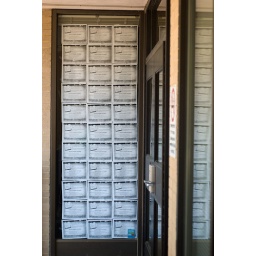
Cheri pranked a co-worker by covering his office window with flyers for her Advanced Composition course.